Tainohama Station

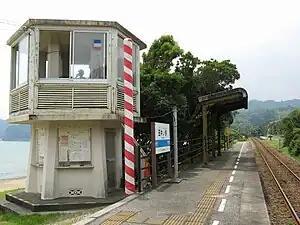
The station platform in July 2007

is a seasonal passenger railway station located in the town of Minami, Tokushima, Japan. It is operated by the Shikoku Railway Company (JR Shikoku).